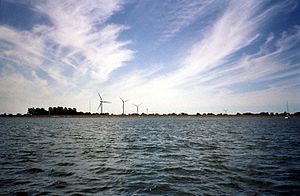
IJsselmeer / Vandbalancen
IJsselmeer ved Medemblik.
Ĳsselmeer er en indsø i Nederlandene, som opstod ved anlæggelsen af en dæmning i Zuiderzee, en bugt af Nordøen. Indsøen ligger noget under havets overflade, og har et areal på 1.100 km². Langs dæmningen Afsluitdijk, som har förbindelse med Nordsøen gennem sluser, løber en motorvej. Vand fra regn og vandløb slippes ud til havet ved lavt tidevand.